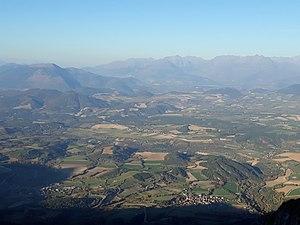
Vue du Trièves depuis la crête de Larchat
Le Trièves est une petite région naturelle située dans le sud du département de l'Isère, dans les Alpes françaises. Il s'agit d'une dépression localisée dans les Alpes externes dont le nom est également utilisé par la structure intercommunale, la communauté de communes du Trièves dont le siège est installé à Monestier-de-Clermont.